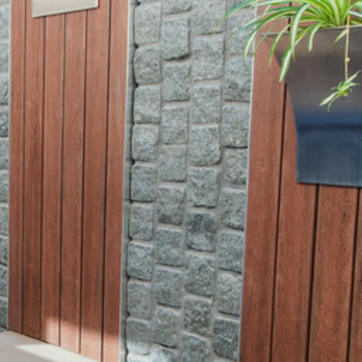
Material: stone